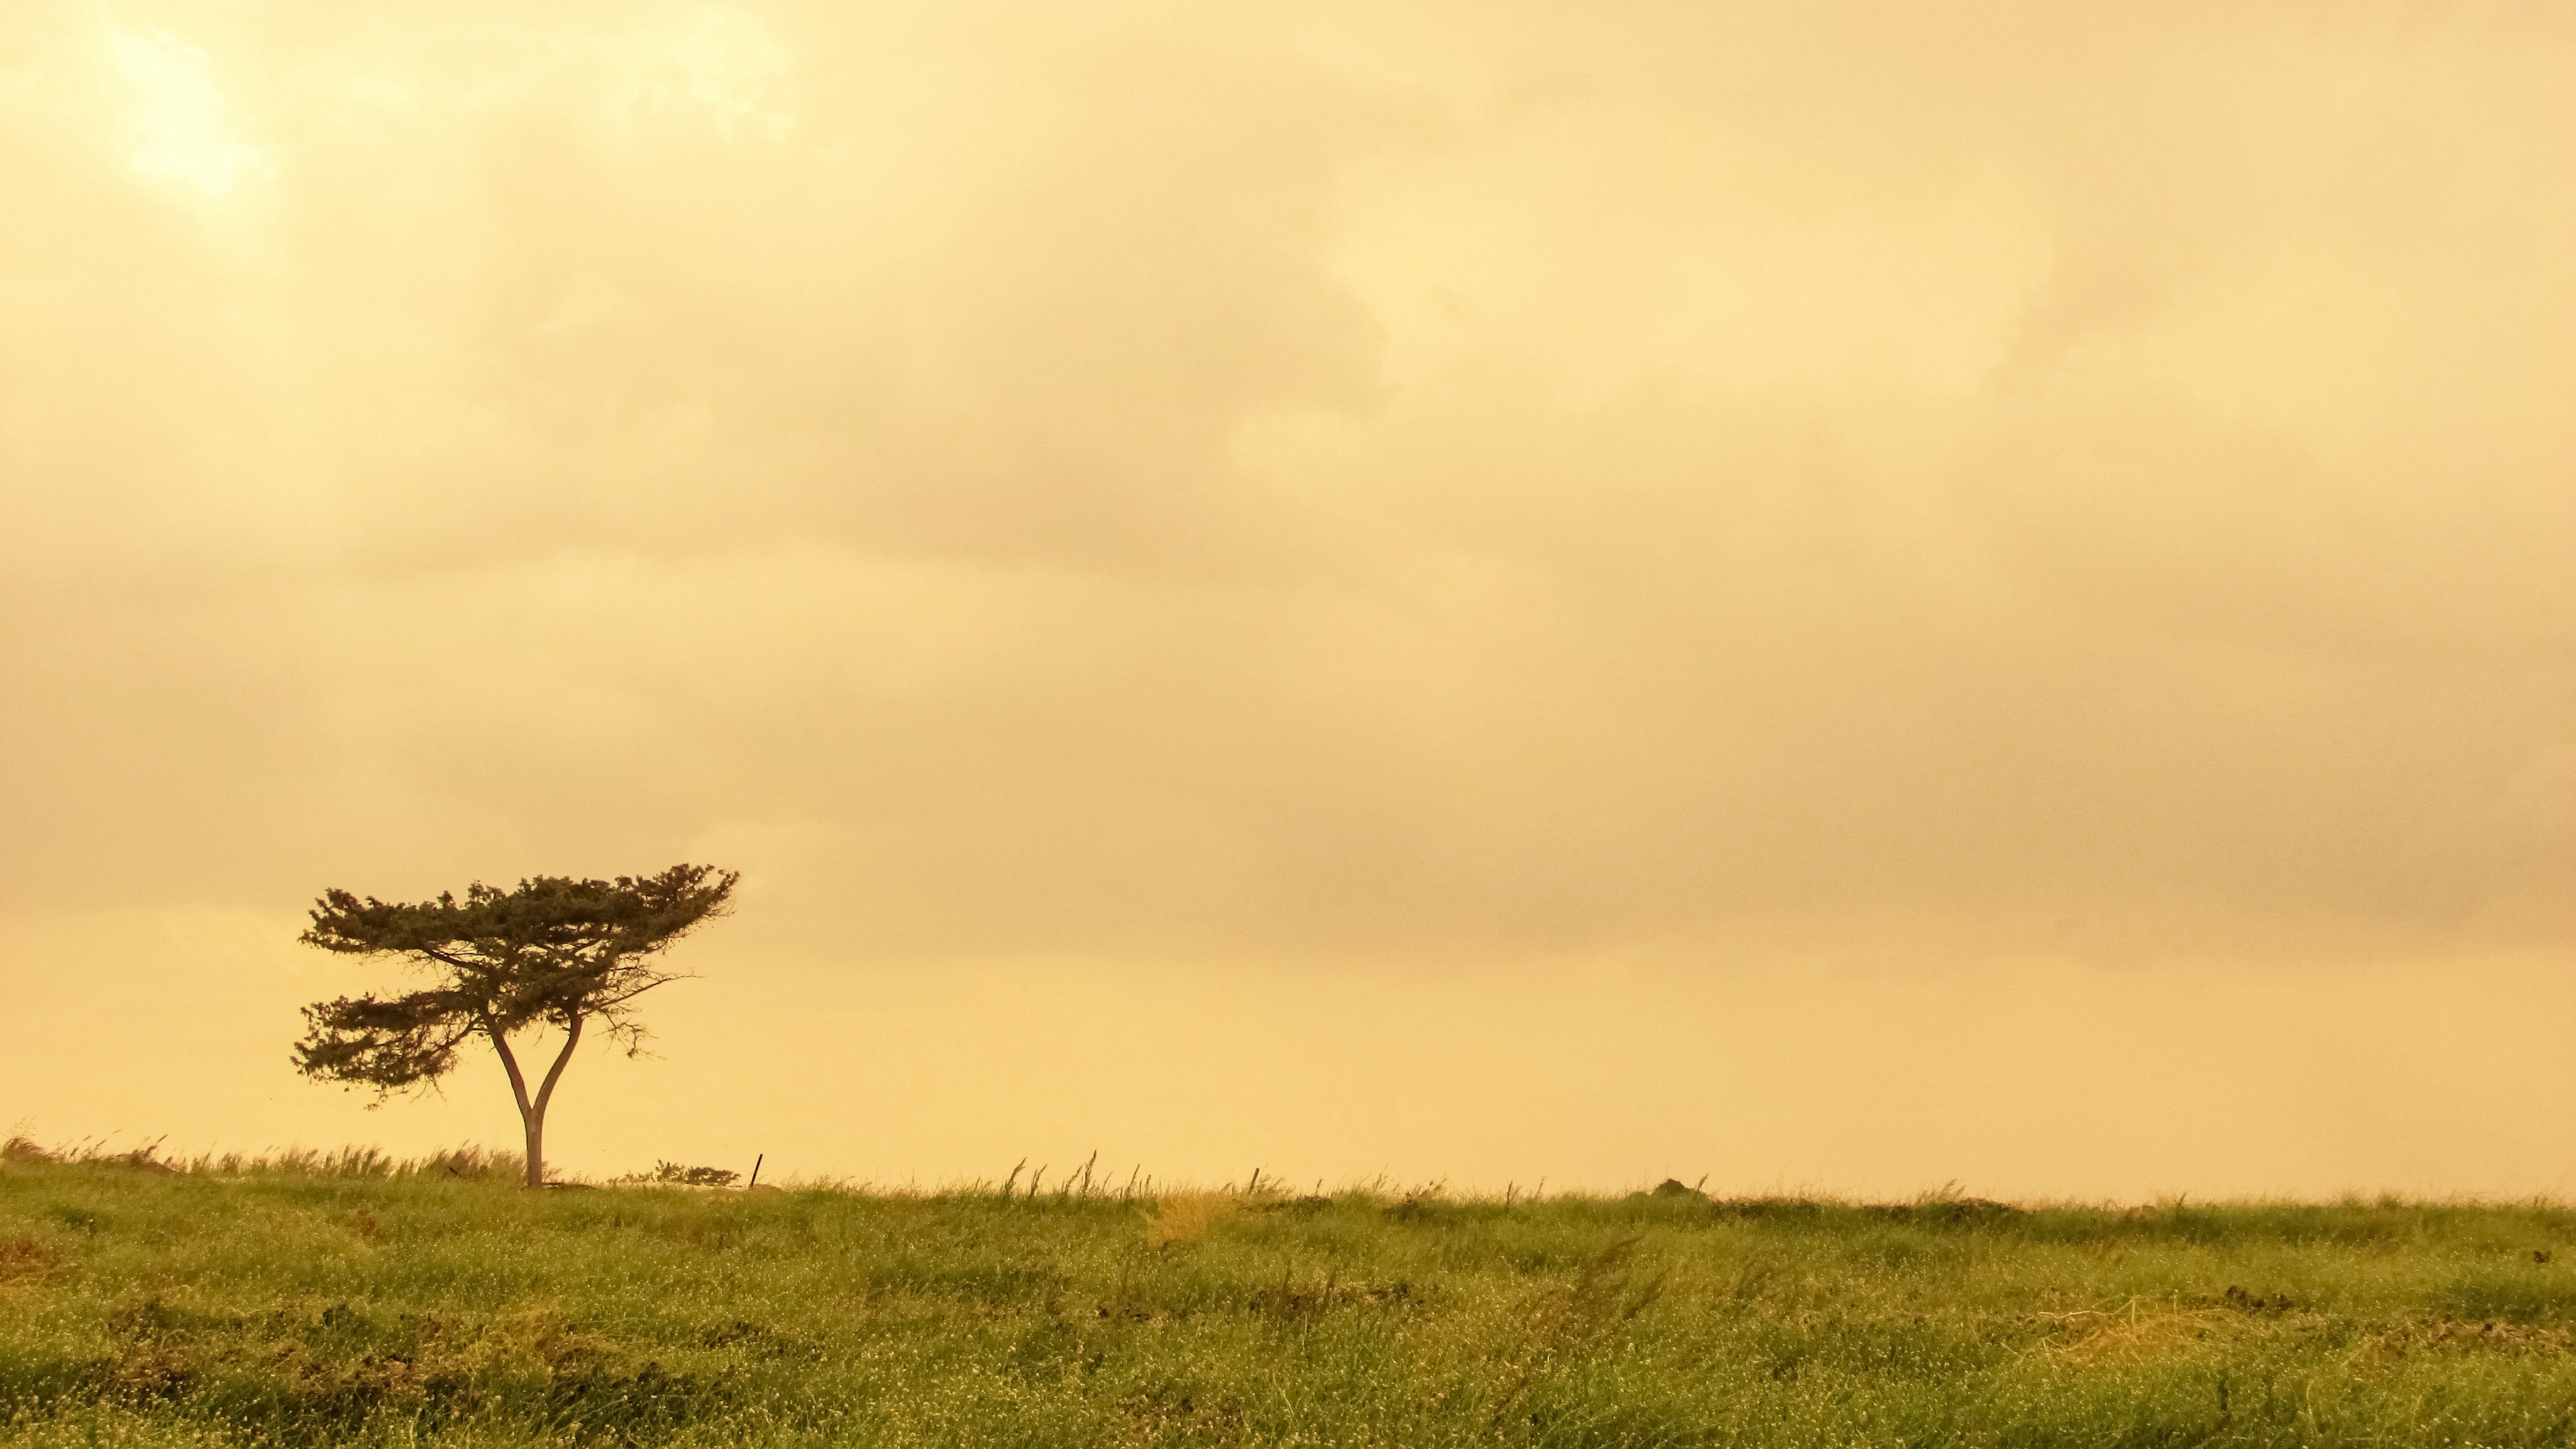
landscape, tree, nature, grass, horizon, cloud, sky, mist, field, meadow, prairie, countryside, sunlight, morning, dawn, spring, scenery, savanna, plain, grassland, colours, habitat, afternoon, ecosystem, steppe, rural area, natural environment, atmospheric phenomenon, grass family